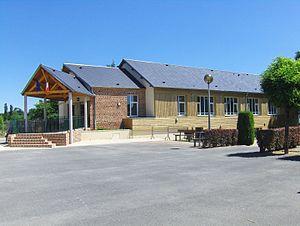
Mairie de Voulpaix
Voulpaix est une commune française située dans le département de l'Aisne, en région Hauts-de-France.
La liste des maires de Voulpaix regroupe les noms des maires de la commune de Voulpaix avec leur date de prise de fonction ainsi que les dates de fin de fonction des maires. Elle comprend aussi les adjoints qui ont dû par intérim assurer le poste de maire car celui-ci a soit démissionner ou il est décédé en cours de mandat.